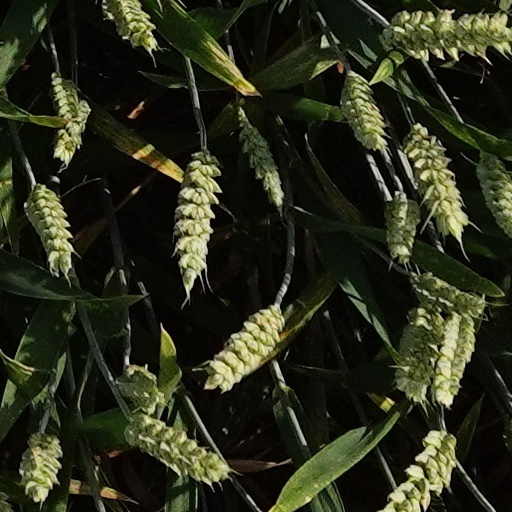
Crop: wheat